Pectobacterium atrosepticum

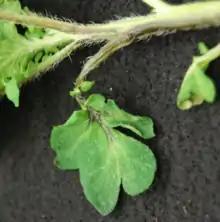
Blackleg of potato symptoms showing darkened stem and leaf wilt on potato caused by the plant pathogen

Pectobacterium atrosepticum is a species of bacterium. It is a plant pathogen causing blackleg of potato. Its type strain is CFBP 1526 (=LMG 2386 =NCPPB 549 =ICMP 1526). Its genome has been sequenced.